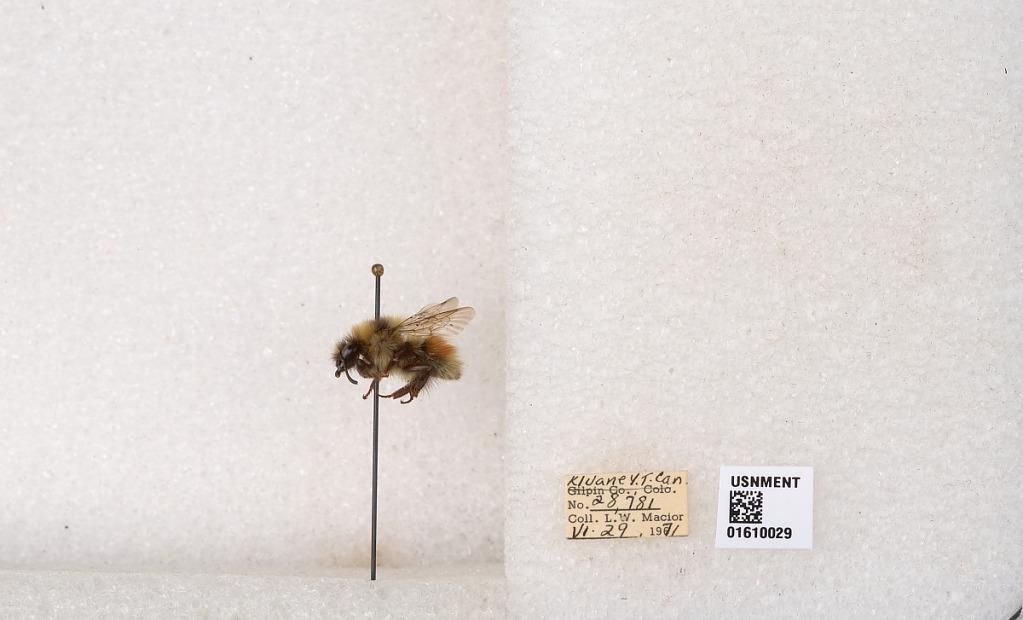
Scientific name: Bombus (Pyrobombus) sylvicola Kirby
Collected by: L. Macior
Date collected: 1971-6-29
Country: Canada
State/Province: Yukon Territory
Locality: Kluane National Park and Reserve
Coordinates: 60.7493, -139.504